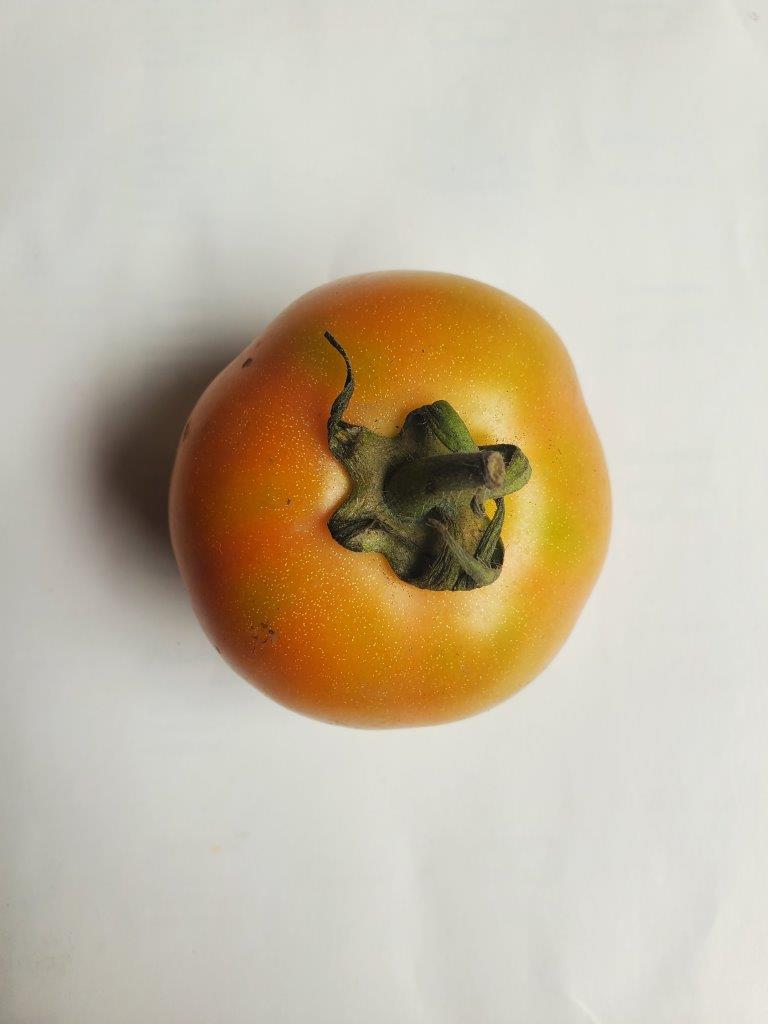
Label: Fresh